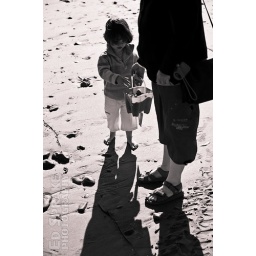
On the beach at Tenby, collecting stones to throw in the sea